Turkey

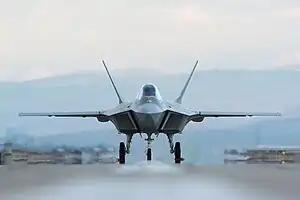
The TAI TF Kaan is currently being produced by Turkish Aerospace Industries for the Turkish Air Force.

Turkey is a presidential republic within a multi-party system. The current constitution was adopted in 1982. In the Turkish unitary system, citizens are subject to three levels of government: national, provincial, and local. The local government's duties are commonly split between municipal governments and districts, in which the executive and legislative officials are elected by a plurality vote of citizens by district. The government comprises three branches: first is the legislative branch, which is Grand National Assembly of Turkey; second is the executive branch, which is the President of Turkey; and third is the judicial branch, which includes the Constitutional Court,